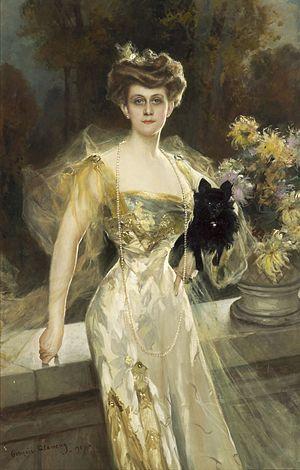
Hélène Thyra Seillière est une femme de lettres française. Elle est la fille illégitime du baron Raymond Seillière et d'une mère polonaise, Hélène Orzegowska. Elle est née à Londres le 10 mai 1880 et morte à Paris, le 2 mai 1973. Thyra Seillière est l'épouse de Henri Émile Anatole Menier, industriel et propriétaire du château de Chenonceau, mariés à Paris dans le 16ème arrondissement, le 11 juillet 1911.
Le château de Chenonceau est un château de la Loire situé en Touraine, sur la commune de Chenonceaux, dans le département d'Indre-et-Loire en région Centre-Val de Loire.
La famille Seillière est une dynastie de banquiers et d'industriels français.
Hélène-Thyra Seillière est une femme de lettres française.